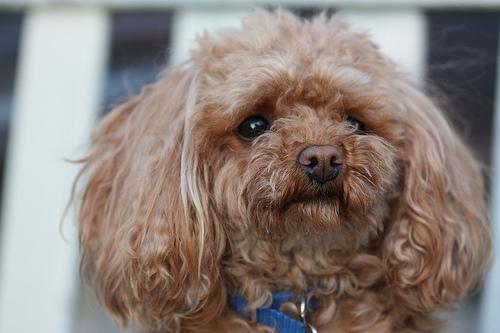
miniature_poodle